Tim Hortons

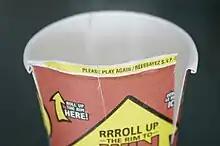
An example of a losing Roll Up the Rim to Win cup in 2007

In 2016, Tim Hortons announced that they would be opening stores in the United Kingdom starting in 2017. Glasgow saw the first UK store open its doors on June 2, 2017, with a further store opening in Bishopbriggs in November 2017. In November 2017, two stores in Cardiff opened, as well as a store opening in Dunfermline. In December 2017, two further stores were opened in Trafford in the towns of Sale and Altrincham. On December 20, 2017, the chain opened a store in the Golden Square Shopping Centre in Warrington. Tim Hortons opened its first two stores in Northern Ireland in 2018: one on Fountain Street in Belfast city centre, and another drive-thru store at the Connswater Retail Park in East Belfast. With the opening of the Braintree and Stockport (Greater Manchester) branches in February 2022, Tim Hortons had 47 locations in the United Kingdom. By January this had increased to 73 locations, with at least a further three locations in development.